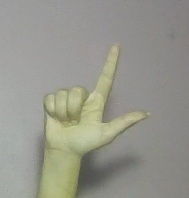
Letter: laam